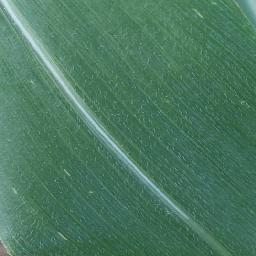
Label: Corn_(Maize)___Healthy